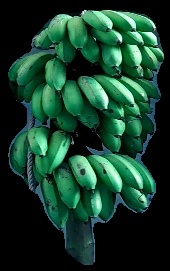
Variety: rasbale
Grade: grade2